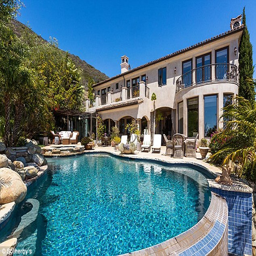
tv character not included : the space does not include a pool house for a troubled bad boy but it does have several amenities such as a library , sunroom , home office and totals to acres